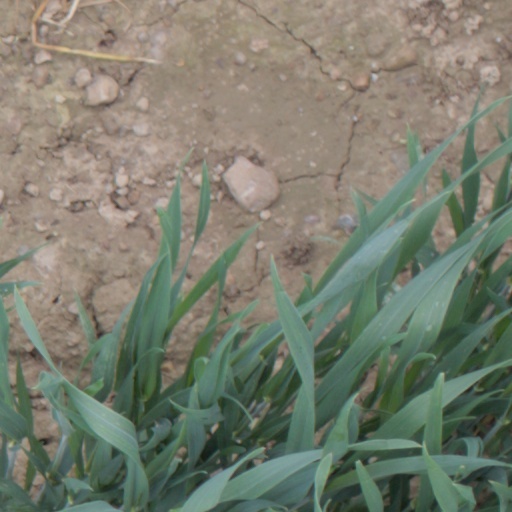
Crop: wheat